Robert C. Hinson

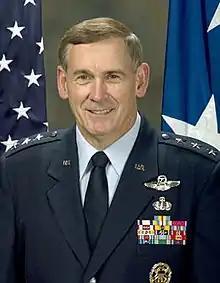
Robert Hinson in 2003

Robert C. Hinson is a retired lieutenant general in the United States Air Force.